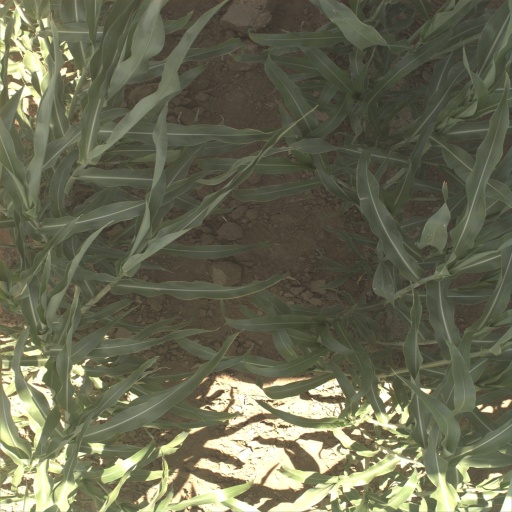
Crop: sorghum